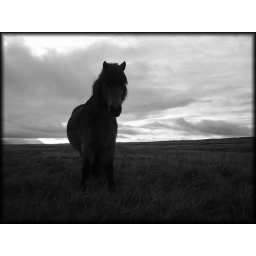
Black and white picture that I took of a horse that was free in the Icelandic nature